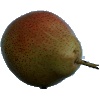
Label: Pear Forelle 1